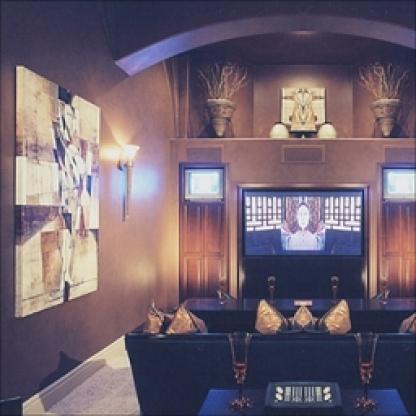
Scene: Indoor